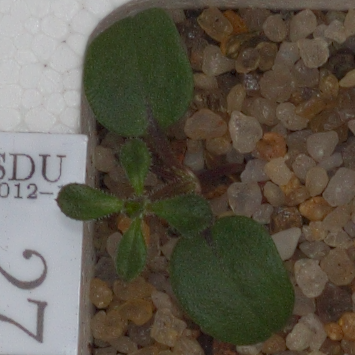
Label: cleavers